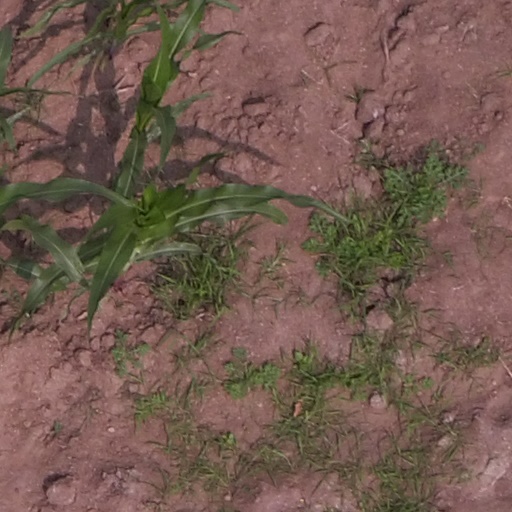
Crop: maize; corn